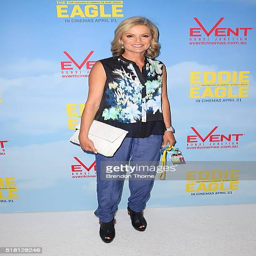
tv personality arrives ahead of the screening